Fillmore, Iowa

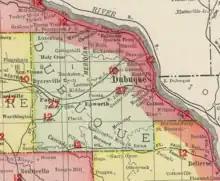
Fillmore in Dubuque County, Iowa, in 1903

Residents are zoned to the Western Dubuque Community School District. They are assigned to Cascade Elementary School and Cascade Junior/Senior High School, both in Cascade.